History of the German Army Aviation Corps

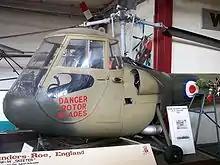
Saro Skeeter

With the foundation of the Bundeswehr in 1955, a decision was made that every branch of the Bundeswehr should have their own helicopter units, operating within the framework of the tasks designated to each branch of the armed forces. Thus, the German Army Aviation Corps was founded.